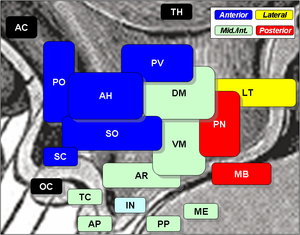
L'éminence médiane se trouve à la base de l'hypothalamus dans le cerveau humain. À la partie inférieure du troisième ventricule cérébral, les parois de l'hypothalamus fusionnent pour former l'éminence médiane, qui forme un petit renflement sur le tuber cinereum postérieur à l'infundibulum au sommet de la tige pituitaire. Elle se situe dans la région approximativement délimitée sur sa région postérolatérale par les pédoncules cérébraux, et sur sa région antérolatérale par le chiasma optique. Elle est vascularisée par le réseau hypothalamo-tubéro-antéhypophysaire.